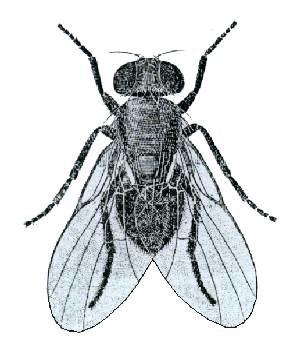
Ophiomyia est un genre de mouches de la famille des Agromyzidae.
Les Agromyzinae regroupent plusieurs genres d'insectes néoptères de la famille des Agromyzidae.